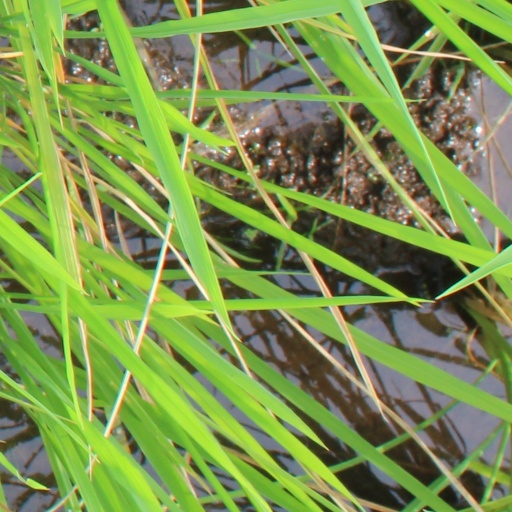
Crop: rice